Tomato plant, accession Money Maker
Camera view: vertical (180 deg); turntable rotation: 150 degrees
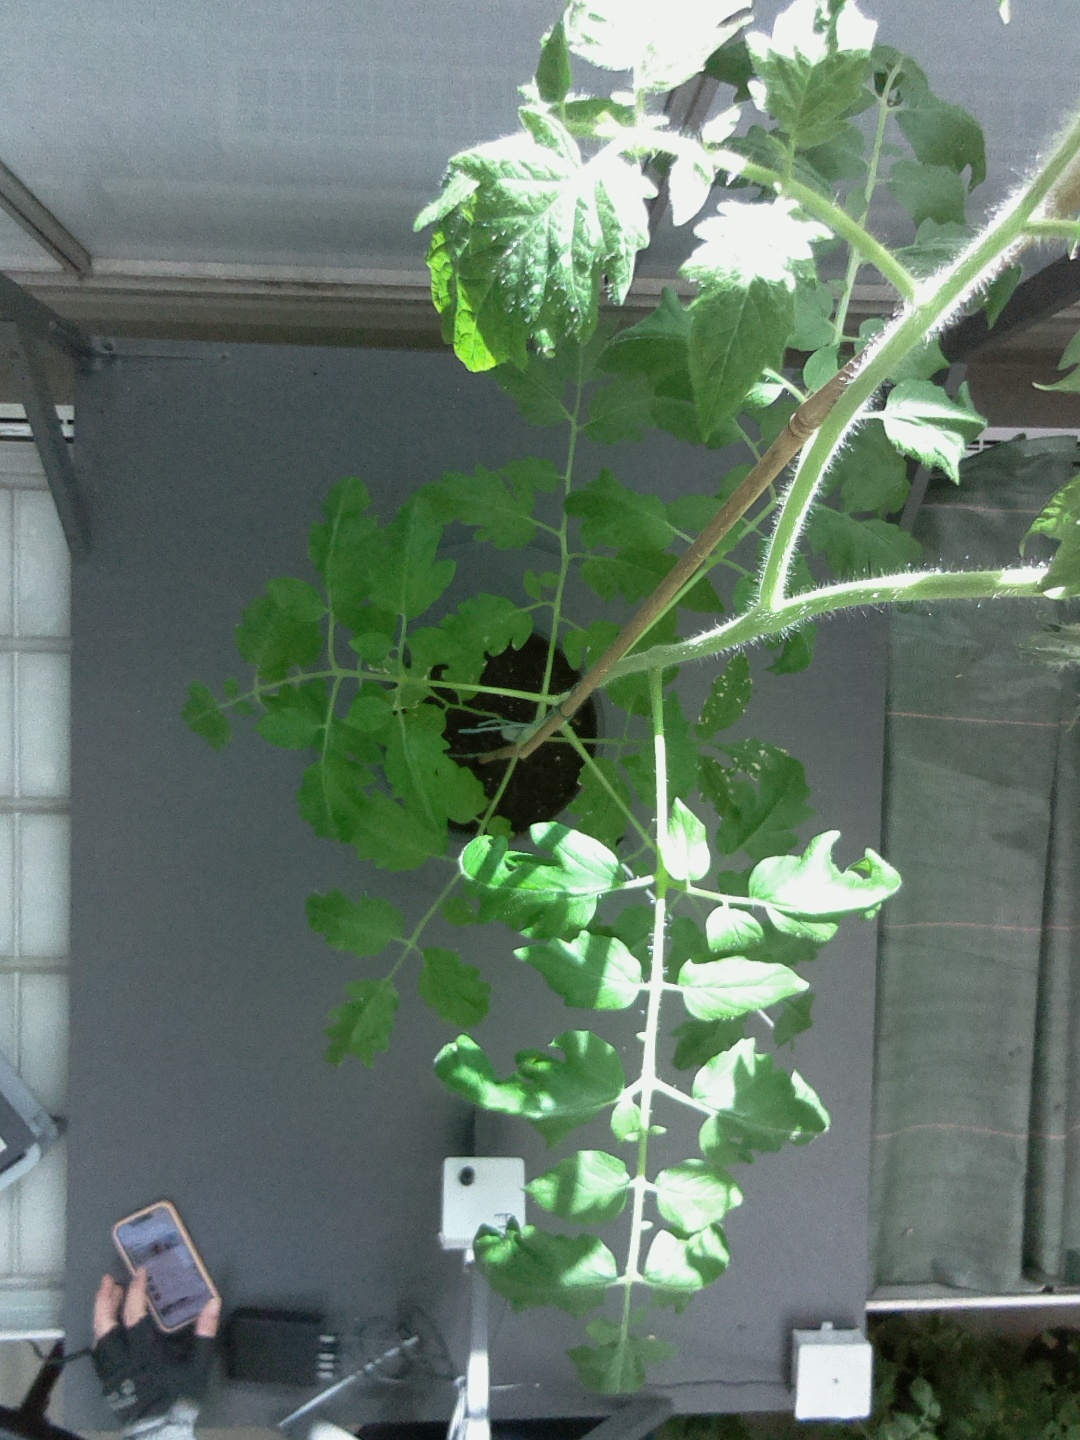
BBCH growth stage 53: 3 inflorescences visible